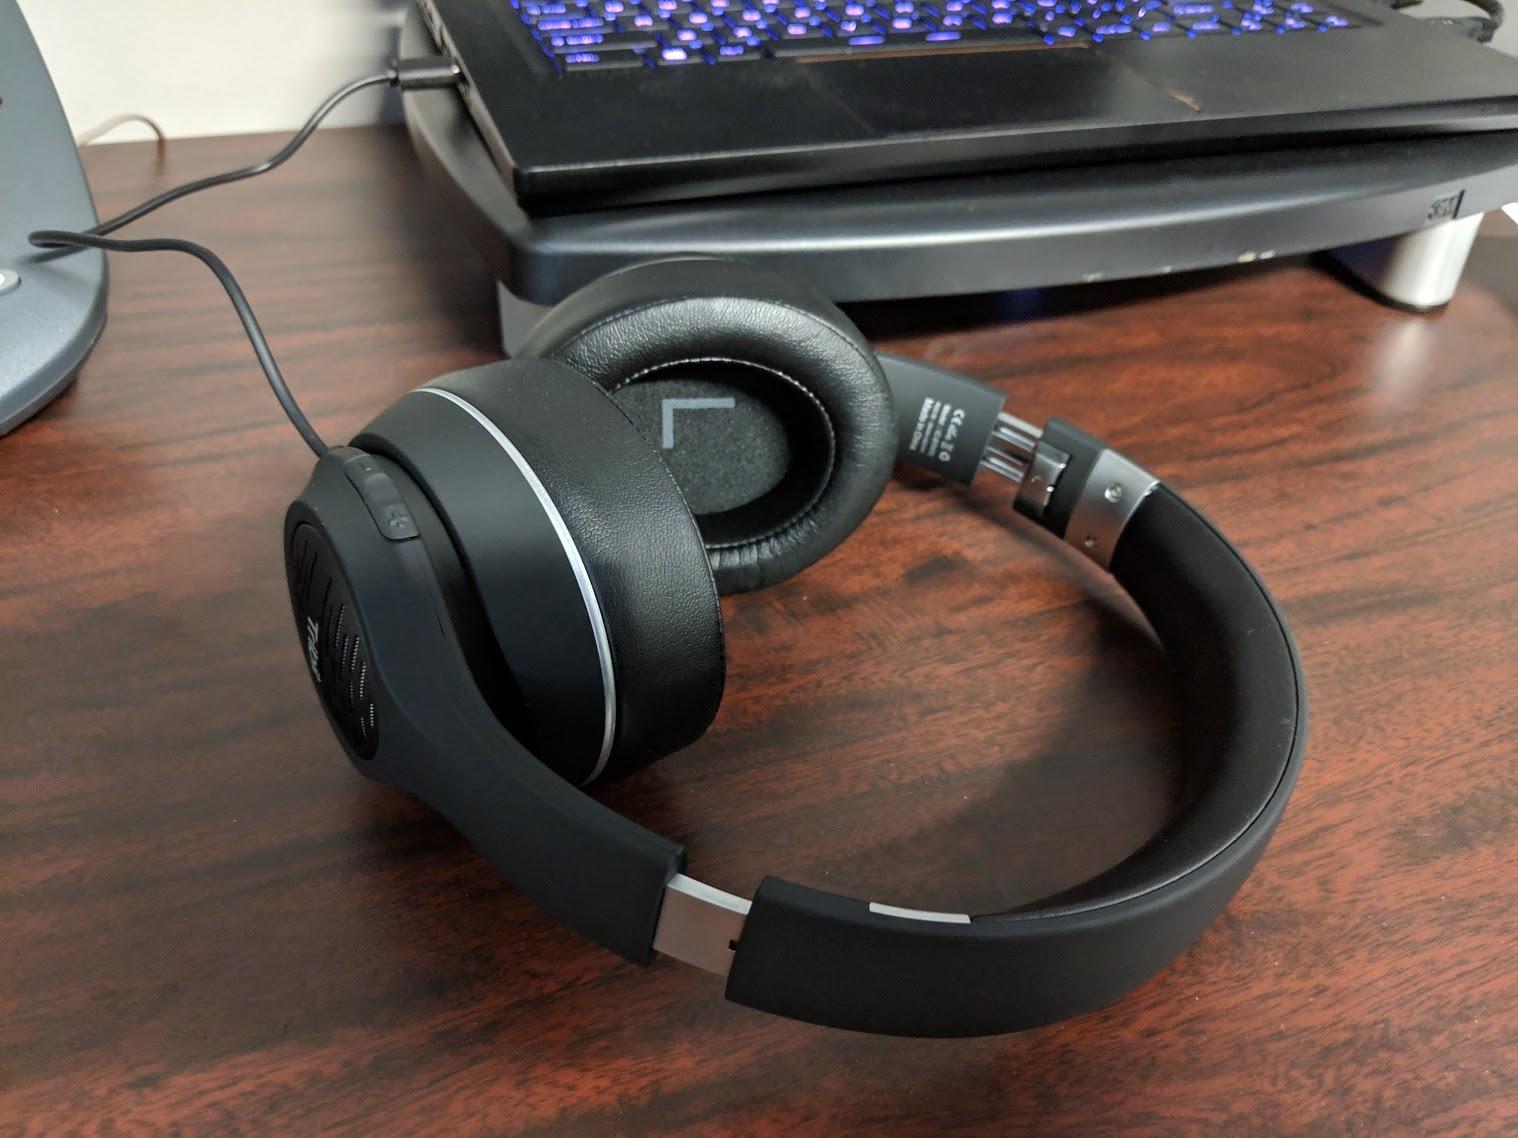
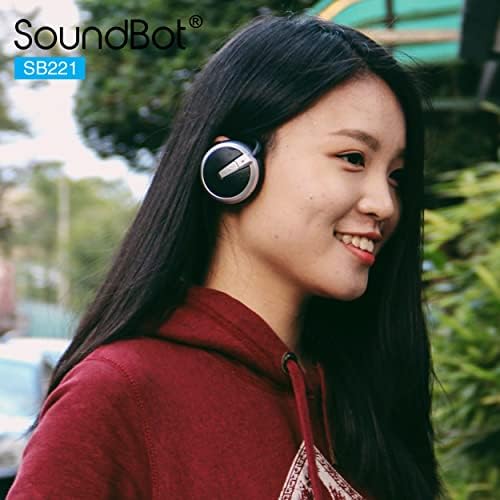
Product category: headphones
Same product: no